Onnagata

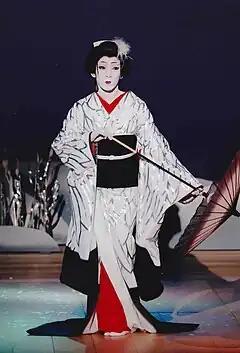
(Heron Maiden) dance performed by Akifusa Guraku in 2011

, also , are male actors who play female roles in kabuki theatre. It originated in 1629 after women were banned from performing in kabuki performances. There are many specific techniques that actors must learn to master the role of "onnagata".